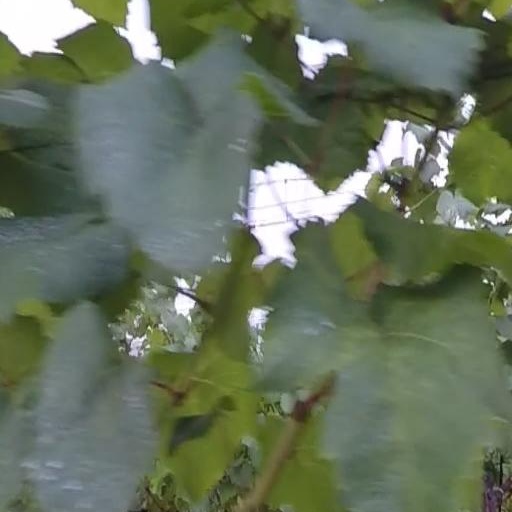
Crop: grape